Japanese invasion of Burma

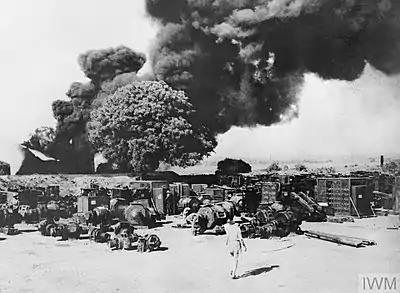
Electrical equipment and oil installations at Yenanguang being destroyed as part of the "scorched earth" policy, in the face of the Japanese advance

On 22 December 1941, the Japanese 55th Division based in Bangkok, led by Lieutenant-General Takeshi Koga, was ordered to cross the Burma frontier, and capture Moulmein. By 17 January, the division was in Mae Sot, preparing to advance on Kawkareik, and then onwards to Moulmein. On 22 January 1942, the British evacuated Mergui. According to Louis Allen, "By 23 January 1942, the three important airstrips in southern Tenasserim – Tavoy, Mergui, Victoria Point – were all in Japanese hands, and fighter cover could now be provided for every bombing raid on Rangoon.